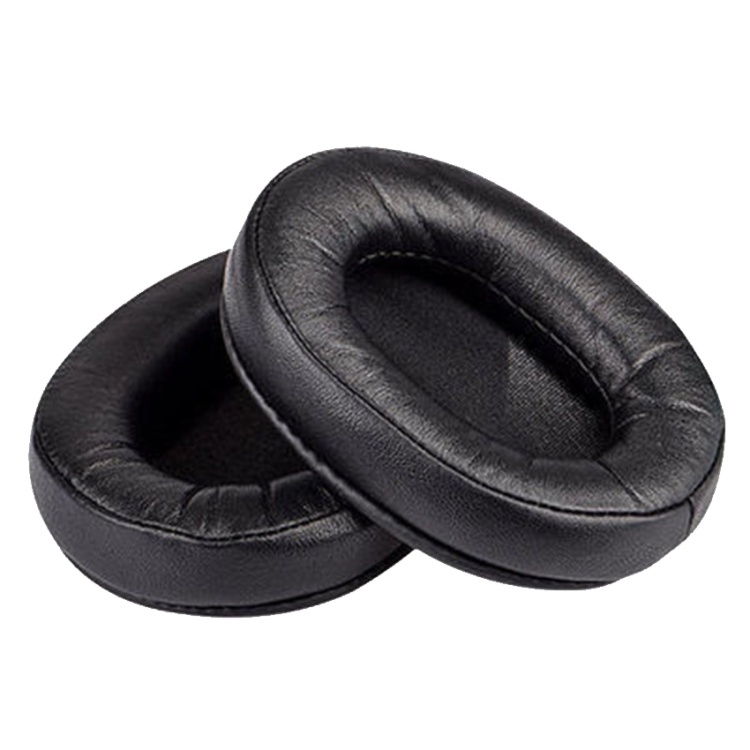
2 PCS Headset Sponge Earmuffs For SONY MDR-7506 / V6 / 900ST, Color: Black Lambskin
1. Material: PU leather/mesh, high elastic sponge 2. Features: good sound insulation, non-slip, breathable, fit ears 3. Made of PU/mesh material, soft and elastic, comfortable to wear 4. Dustproof isolation net in the middle, light and breathable 5. Built-in memory rebound sponge, skin-friendly material, comfortable to wear 6. The middle mesh design, dustproof, light and breathable 7. Dimensions: 10 x 8 x 2 cm 8. Note: Only earmuffs are shipped, no other! Specification: Package Weight One Package Weight 0.06kgs / 0.13lb One Package Size 13cm * 12cm * 4.5cm / 5.12inch * 4.72inch * 1.77inch Qty per Carton 500 Carton Weight 29.00kgs / 63.93lb Carton Size 50cm * 50cm * 58cm / 19.69inch * 19.69inch * 22.83inch Loading Container 20GP: 183 cartons * 500 pcs = 91500 pcs 40HQ: 426 cartons * 500 pcs = 213000 pcs
Brand: MobSpares
Category: Electronics > Audio > Audio Accessories > Headphone & Headset Accessories > Headphone Cushions & Tips